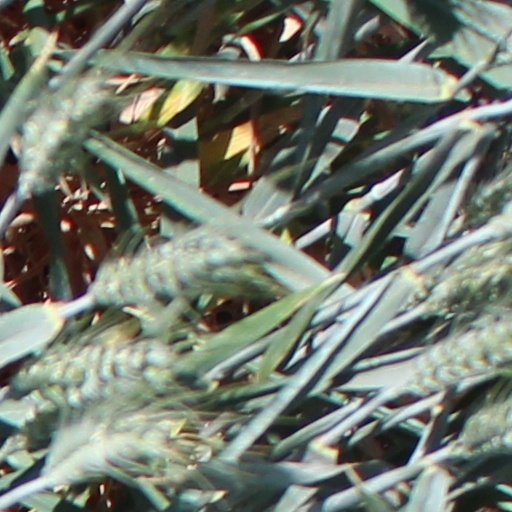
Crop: wheat